Old Søgne Church

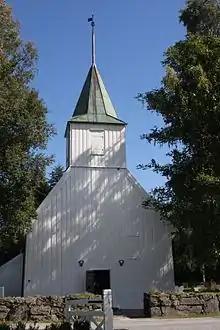
View of the church

Old Søgne Church is a historic parish church of the Church of Norway in Kristiansand Municipality in Agder county, Norway. It is located in the southeastern part of the village of Tangvall. It was once the main church for the Søgne parish which is now part of the Kristiansand domprosti (arch-deanery) in the Diocese of Agder og Telemark. The white, timber-framed church was built in a long church design in 1640 using plans drawn up by an unknown architect. The church seats about 270 people.